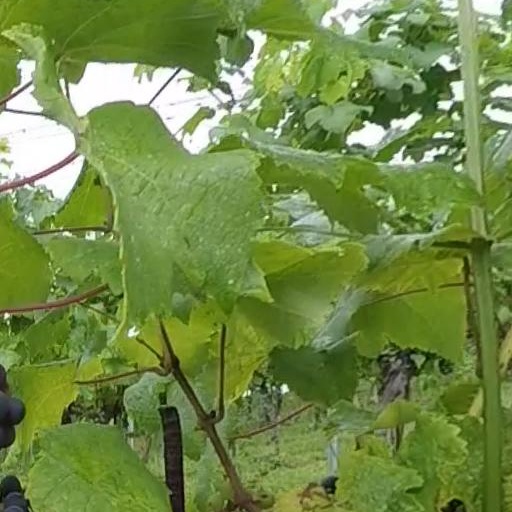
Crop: grape